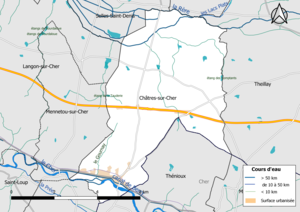
Carte du réseau hydrographique de la commune de fr:Châtres-sur-Cher (Loir-et-Cher, France).
Châtres-sur-Cher est une commune française située dans le département de Loir-et-Cher en région Centre-Val de Loire. Ses habitants sont les Castrais et Castraises.